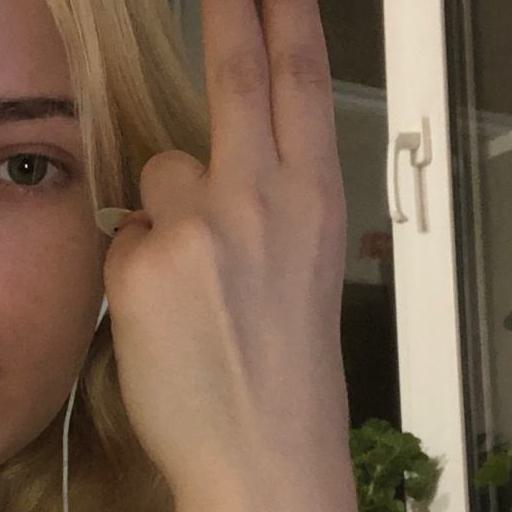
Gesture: two_up_inverted